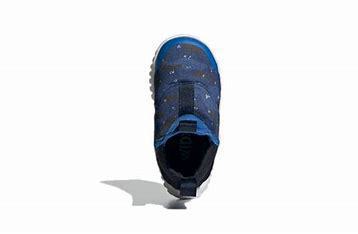
Brand: adidas
Model: Rapidazen I